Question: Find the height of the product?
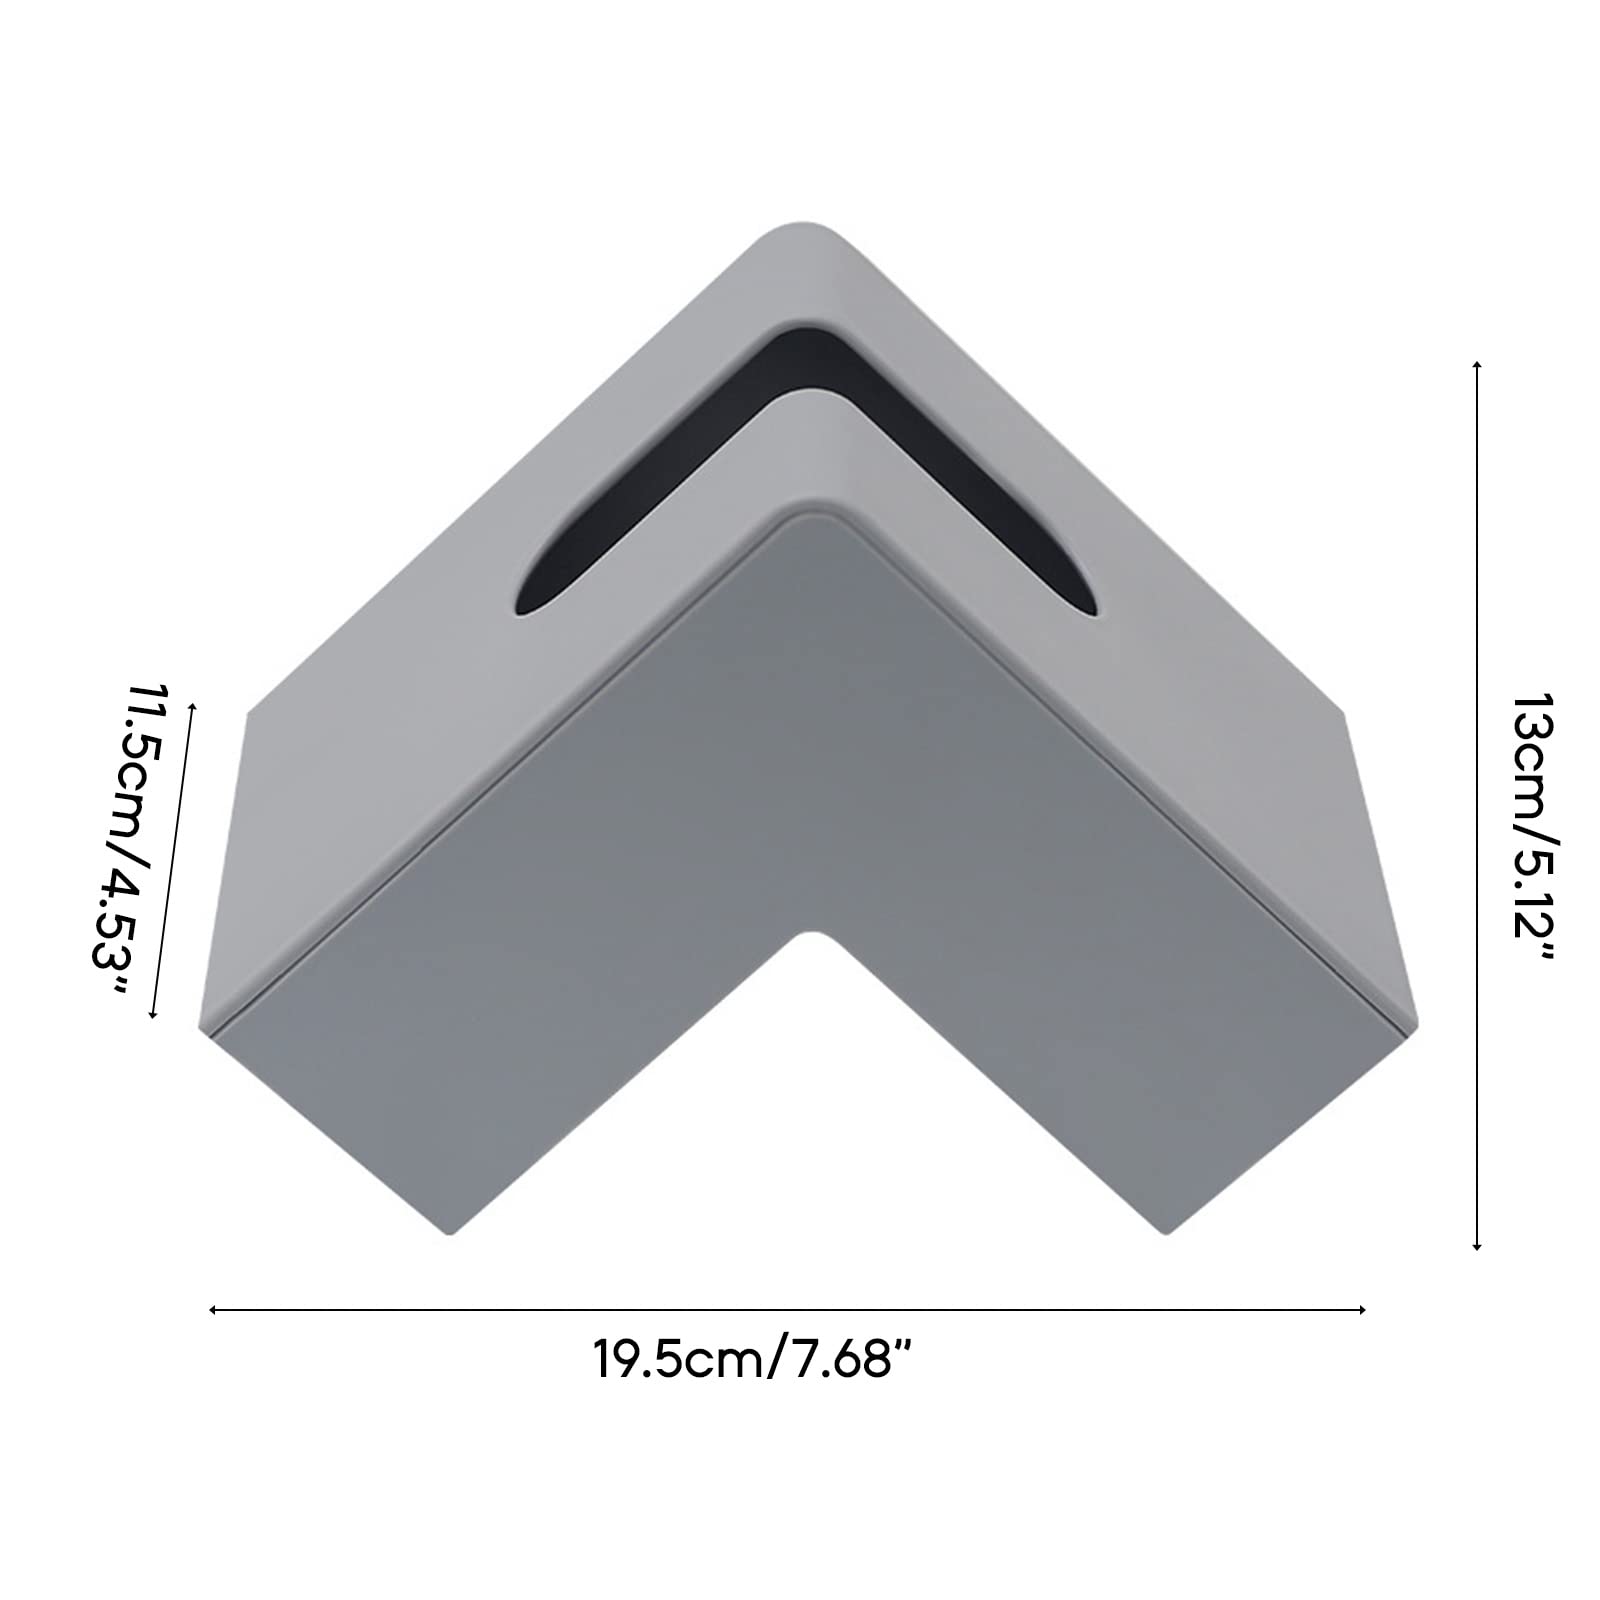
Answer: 13.0 centimetre